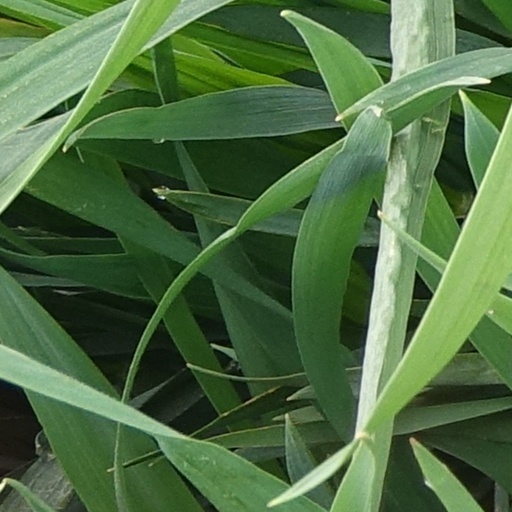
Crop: wheat